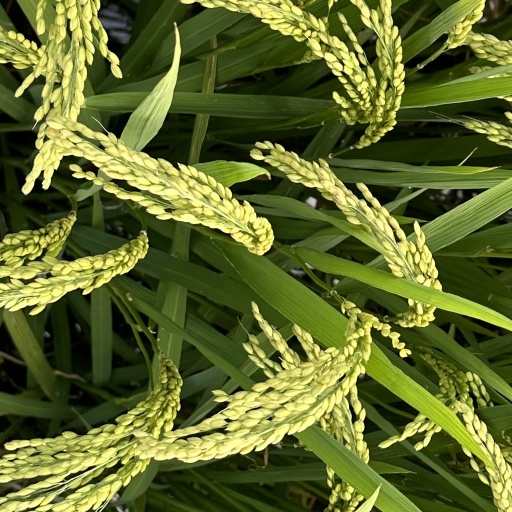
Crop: rice